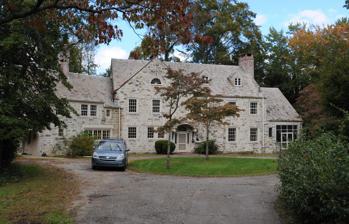
Building: Stoneleigh (Charleston, West Virginia)
Country: United States of America
Year built: 1917
Historic house in West Virginia, United States United States historic place Stoneleigh U.S. National Register of Historic Places Show map of West Virginia Show map of the United States Location 909 Ridgeway Rd., Charleston, West Virginia Coordinates 38°20′17″N 81°38′19″W / 38.33806°N 81.63861°W / 38.33806; -81.63861 Area 2.5 acres (1.0 ha) Built 1917 Architectural style English Romantic MPS South Hills MRA NRHP reference No. 84000411 Added to NRHP October 26, 1984 Stoneleigh , also known as the  Charles E. Ward House or Ruffner Payne House, is a historic home located at Charleston, West Virginia .  It was built in 1917 as the residence of Charles E. Ward, a leading West Virginia industrialist. It was listed on the National Register of Historic Places in 1984 as part of the South Hills Multiple Resource Area. References